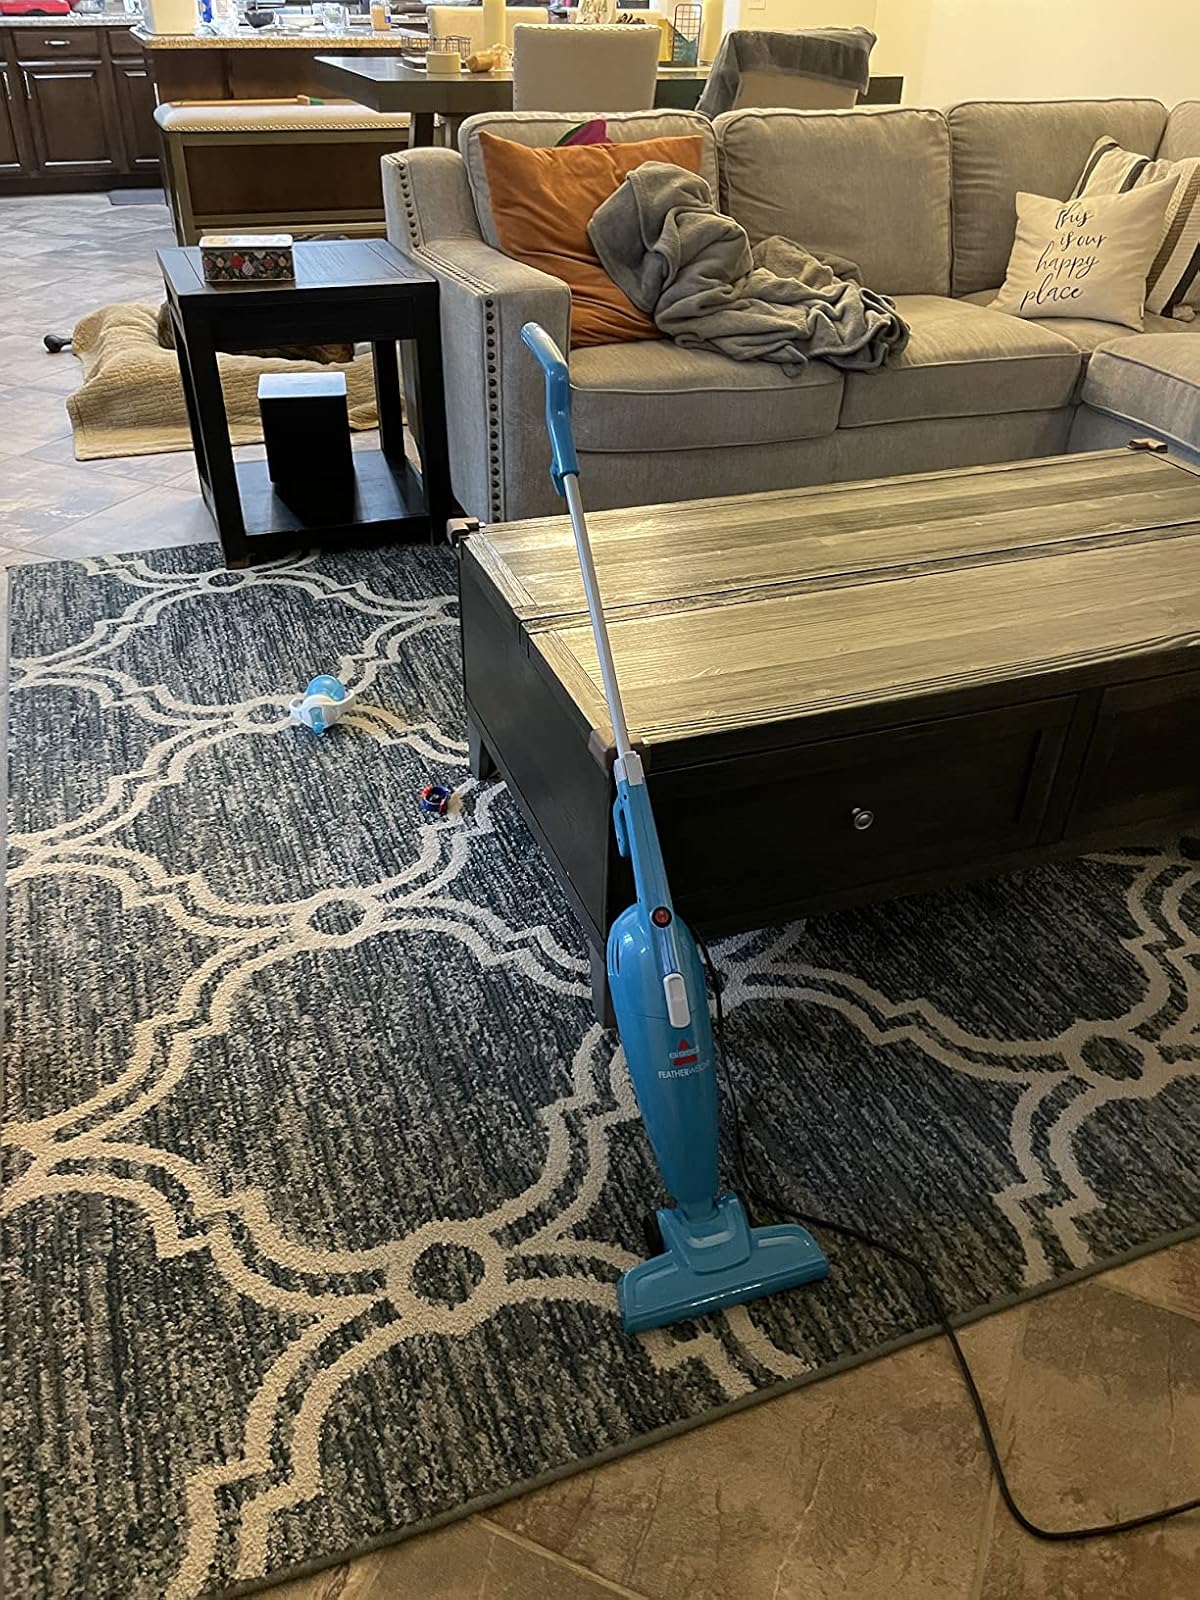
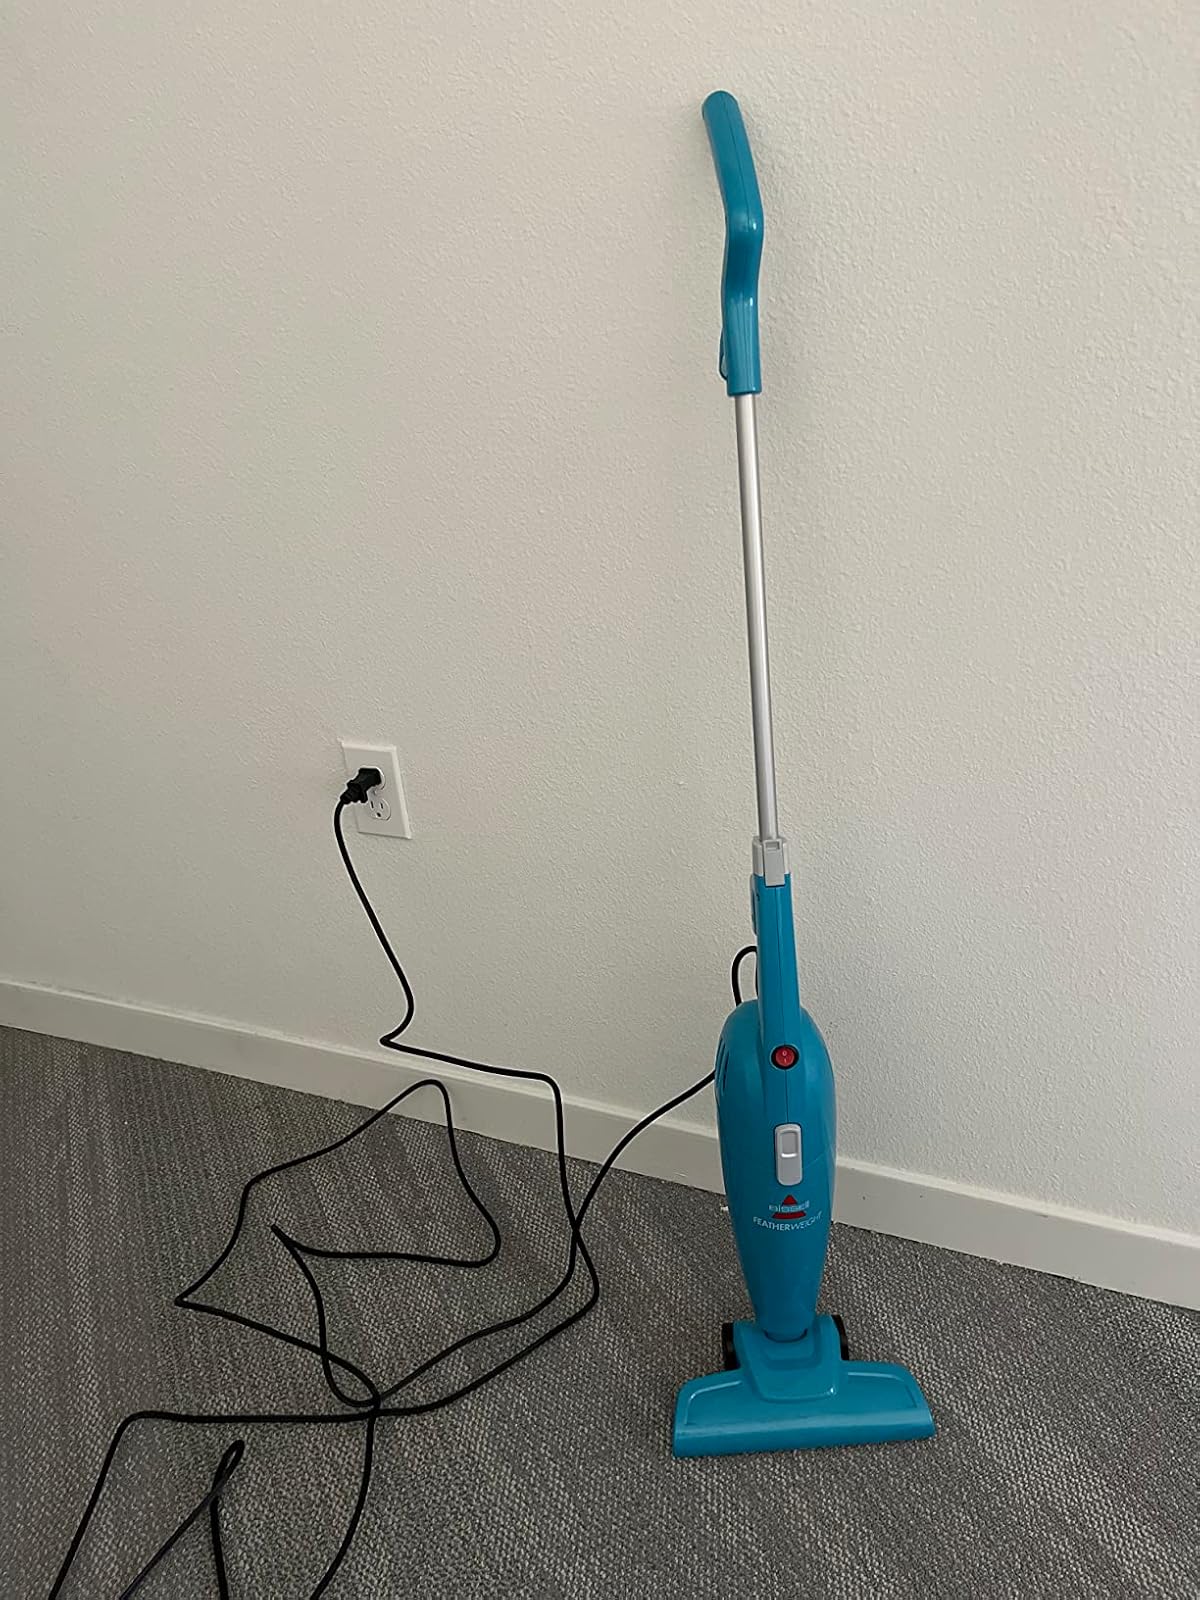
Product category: items_vacuum
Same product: yes